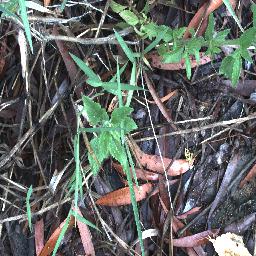
Label: siam_weed